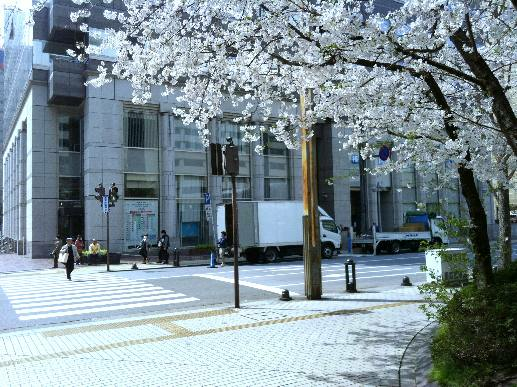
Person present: No